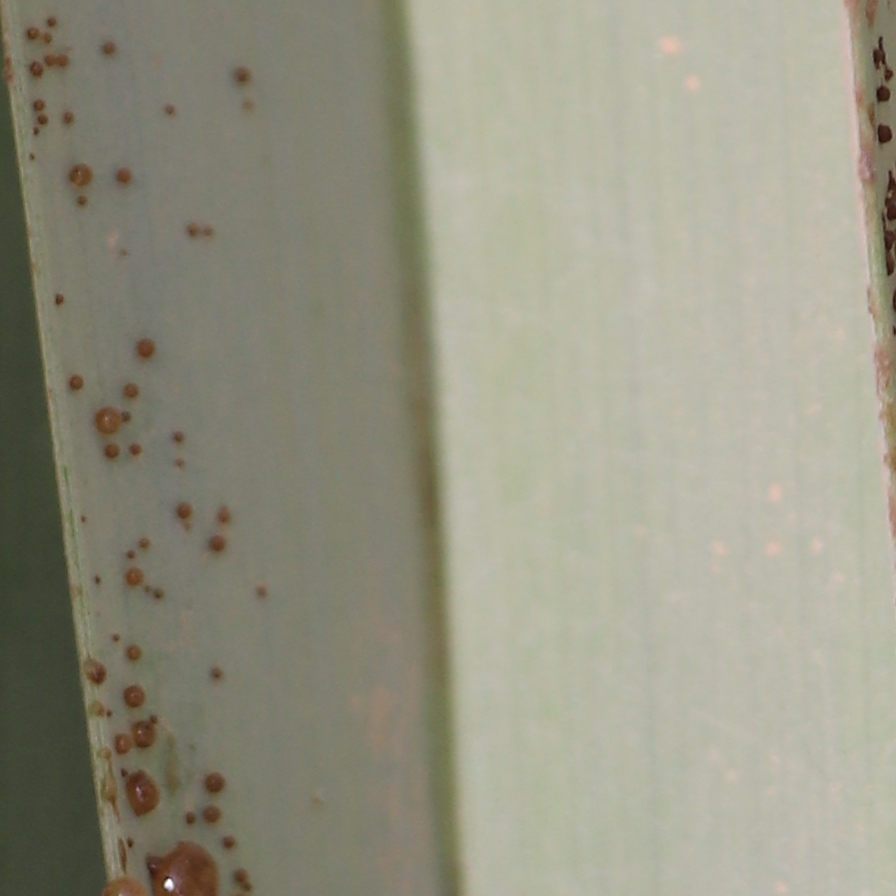
Label: Honey